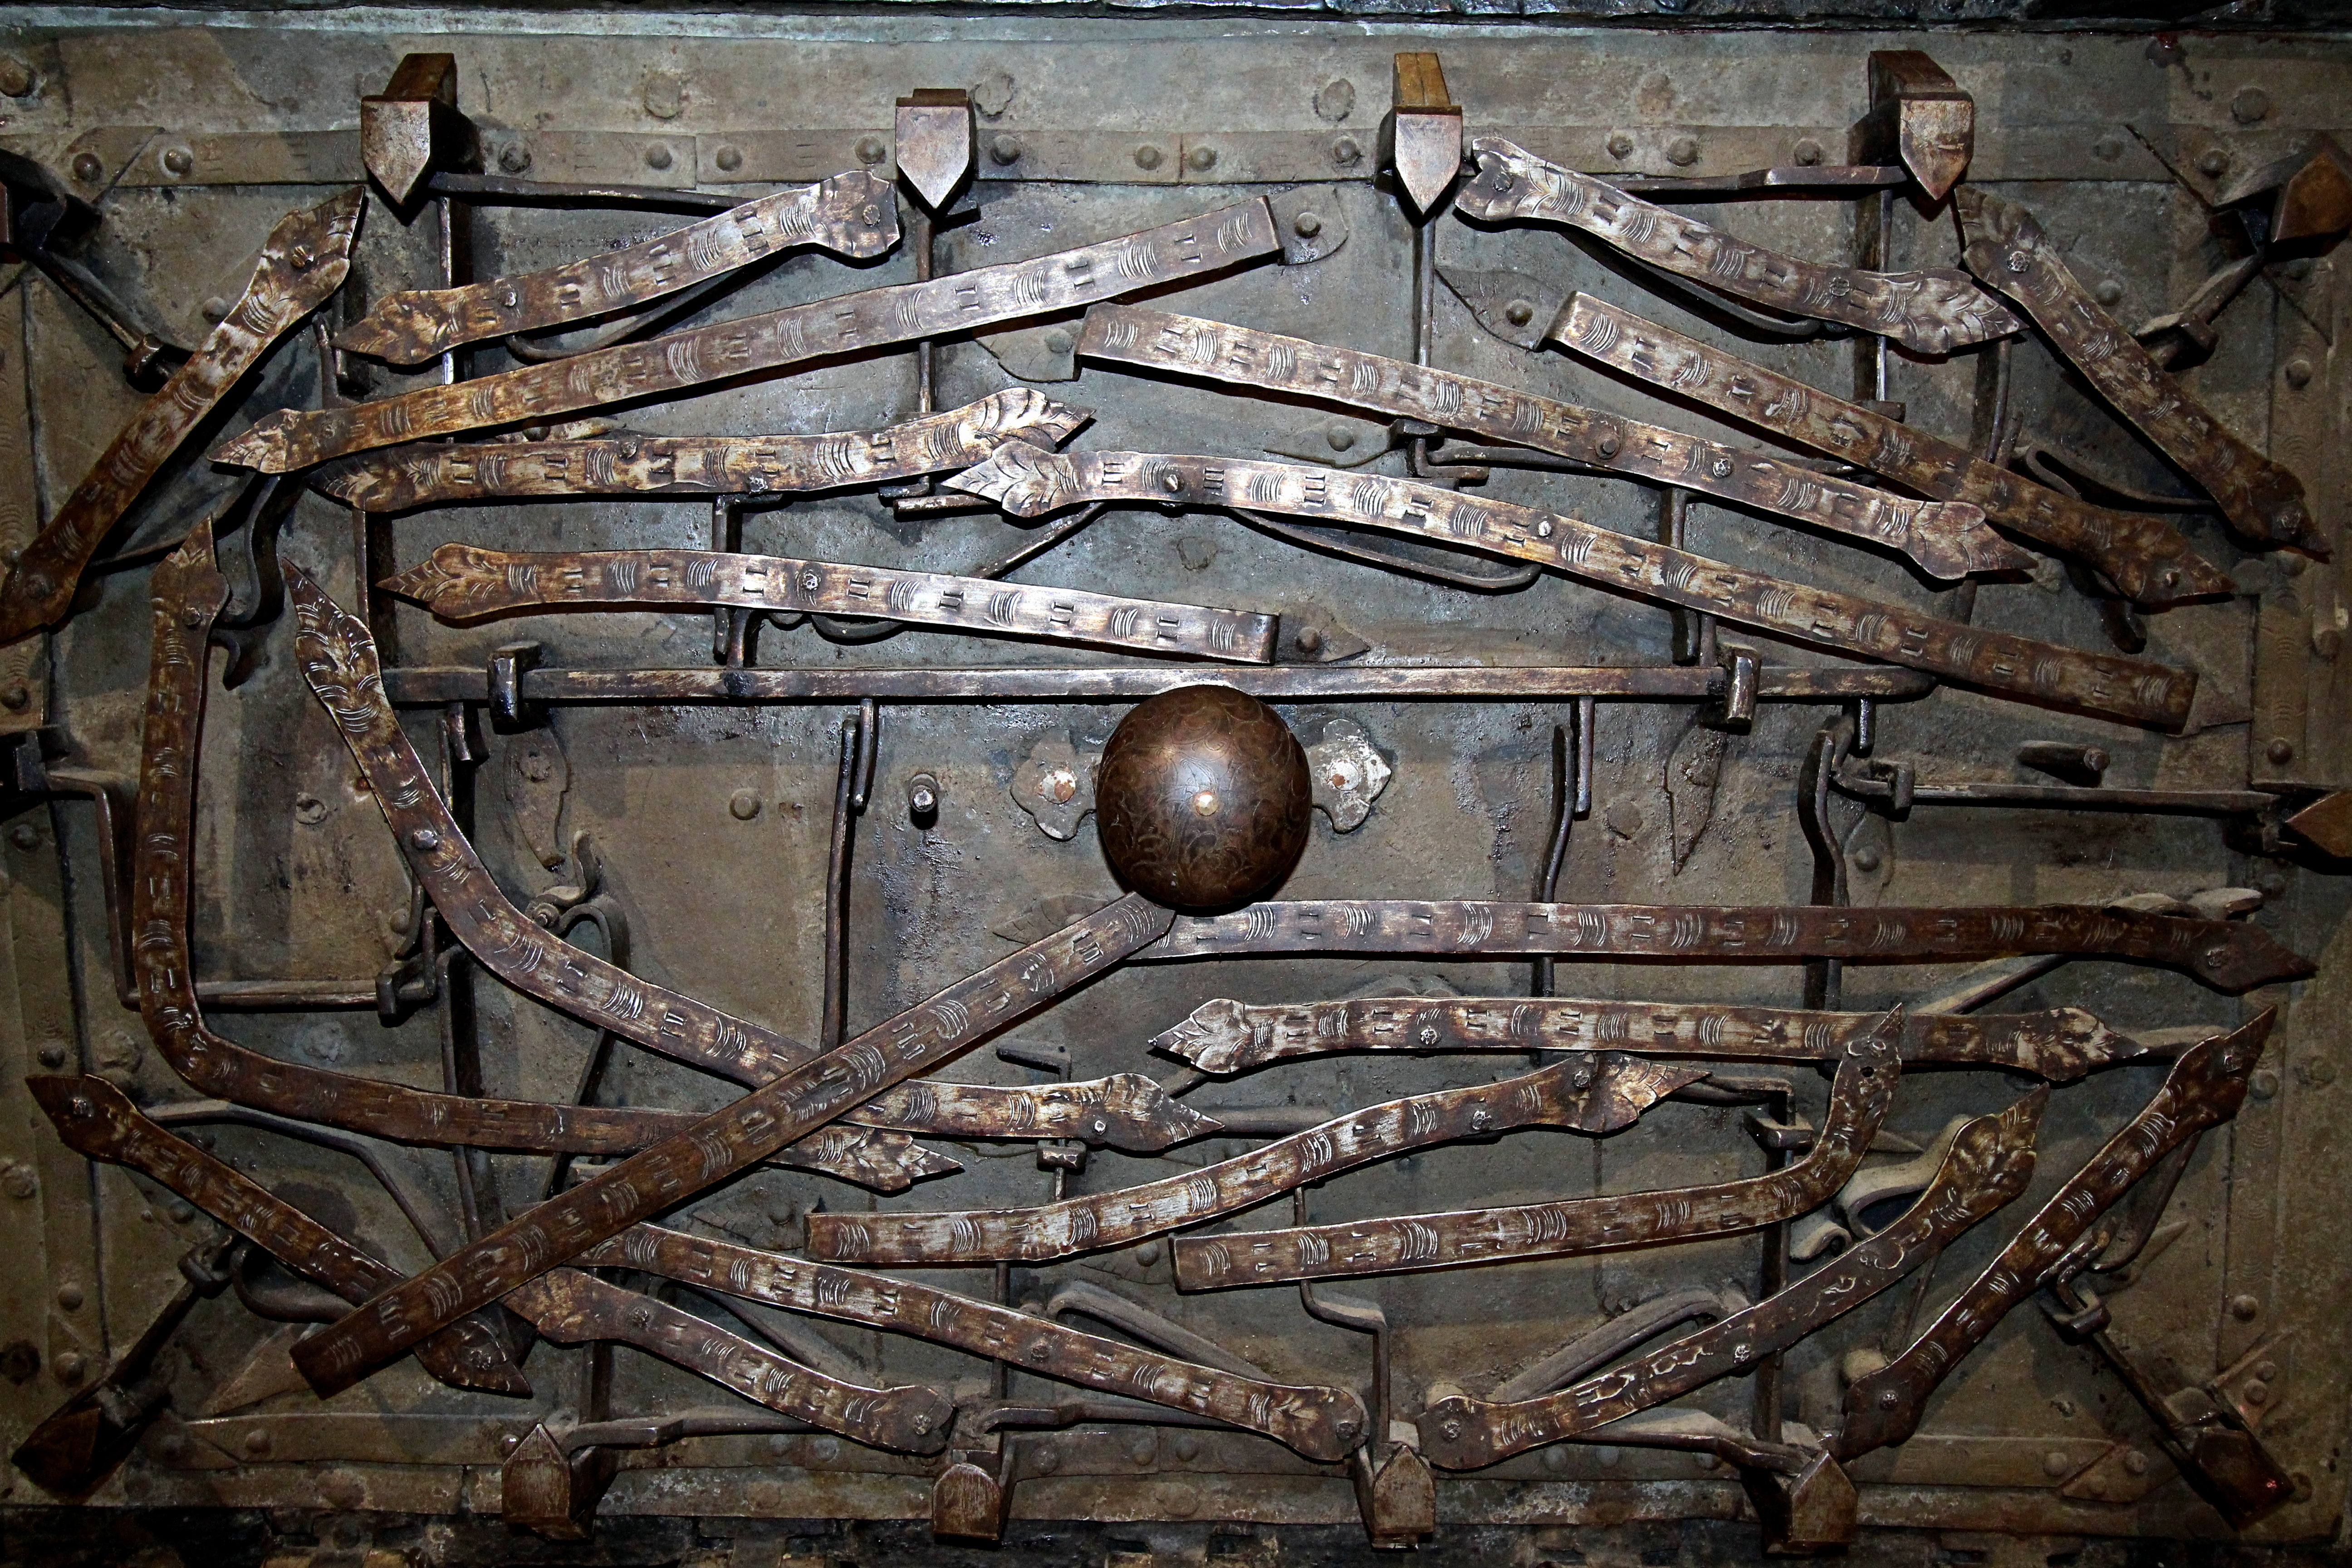
wood, rust, metal, art, iron, carving, castles, scrap, capping, art forging work, man made object, ancient history, schliessmechanissmus